2012 phenomenon

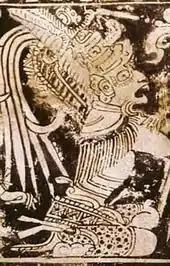
Vase illustration in which the god Bolon Yukte is seen in profile, kneeling with his head back and his mouth open. He wears an elaborate feather headdress.

There is a strong tradition of "world ages" in Maya literature, but the record has been distorted, leaving several possibilities open to interpretation. According to the "Popol Vuh", a compilation of the creation accounts of the Kʼicheʼ Maya of the Colonial-era highlands, the current world is the fourth. The "Popol Vuh" describes the gods first creating three failed worlds, followed by a successful fourth world in which humanity was placed. In the Maya Long Count, the previous world ended after 13 bʼakʼtuns, or roughly 5,125 years. The Long Count's "zero date" was set at a point in the past marking the end of the third world and the beginning of the current one, which corresponds to 11 August 3114 BC in the proleptic Gregorian calendar. This means that the fourth world reached the end of its 13th bʼakʼtun, or Maya date 13.0.0.0.0, on 21 December 2012. In 1957, Mayanist and astronomer Maud Worcester Makemson wrote that "the completion of a Great Period of 13 bʼakʼtuns would have been of the utmost significance to the Maya." In 1966, Michael D. Coe wrote in "The Maya" that "there is a suggestion ... that Armageddon would overtake the degenerate peoples of the world and all creation on the final day of the 13th [bʼakʼtun]. Thus ... our present universe [would] be annihilated ... when the Great Cycle of the Long Count reaches completion."